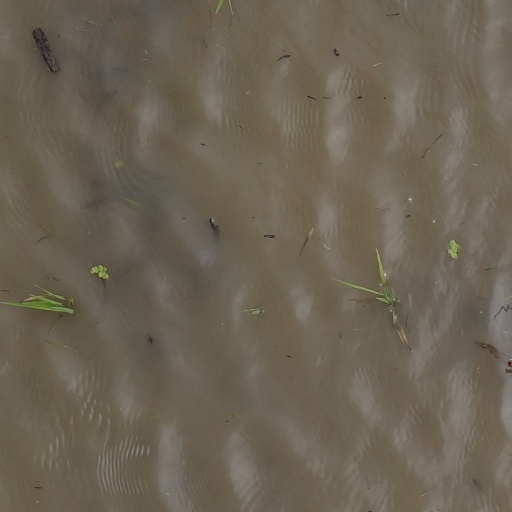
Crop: rice